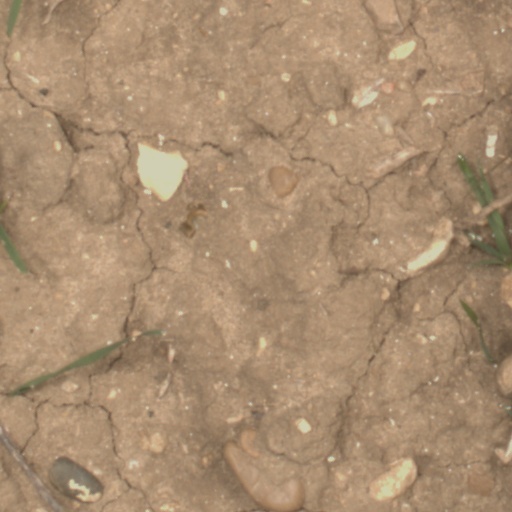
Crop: wheat